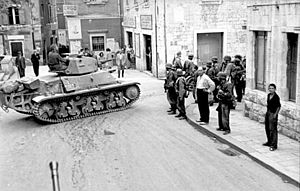
Hotchkiss H35 / Operationel Historie
En Hotchkiss anvendt af tyskerne i Split i 1943
Hotchkiss H35 eller Char léger modèle 1935 H var en let fransk kampvogn udviklet før 2. verdenskrig.